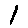
Label: 1